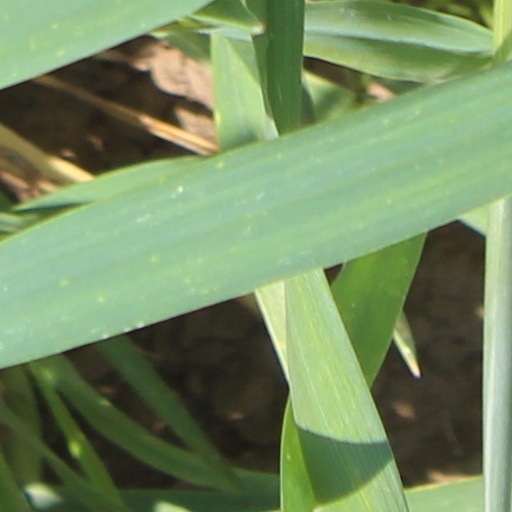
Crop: wheat